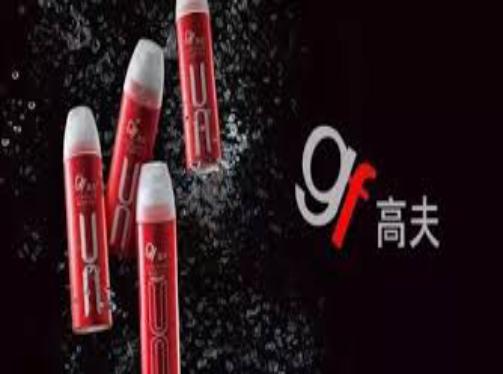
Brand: GF
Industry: Necessities